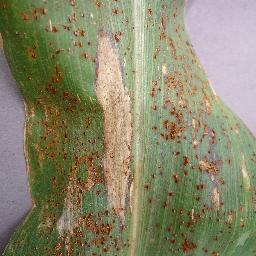
Label: Corn_(Maize)___Northern_Leaf_Blight